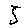
Label: 5